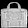
Label: Bag